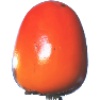
Label: kaki